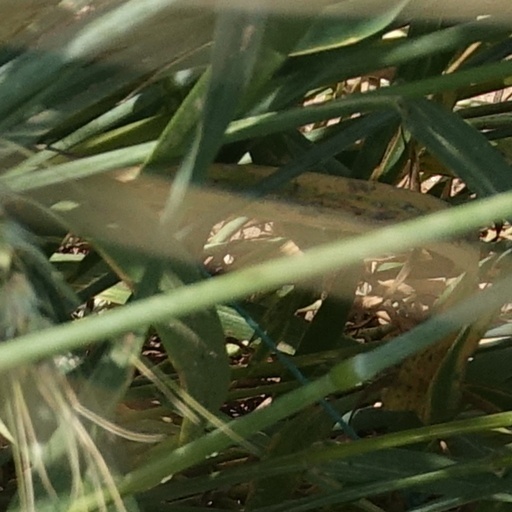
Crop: wheat